OhmyNews

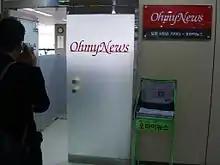
OhmyNews office

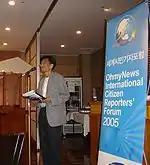
Oh Yeon Ho

"OhmyNews" was influential in determining the outcome of the 2002 South Korean presidential election. After being elected, President Roh Moo-hyun granted his first interview to "OhmyNews".